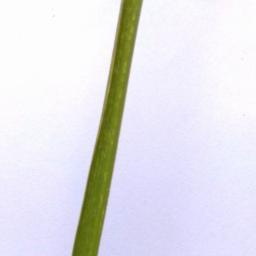
Label: Rice___Healthy